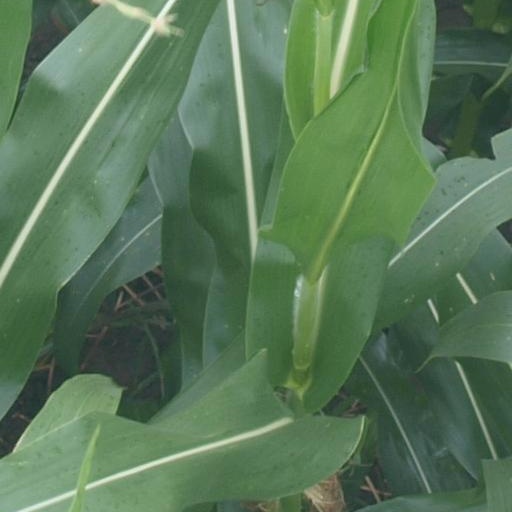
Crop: maize; corn